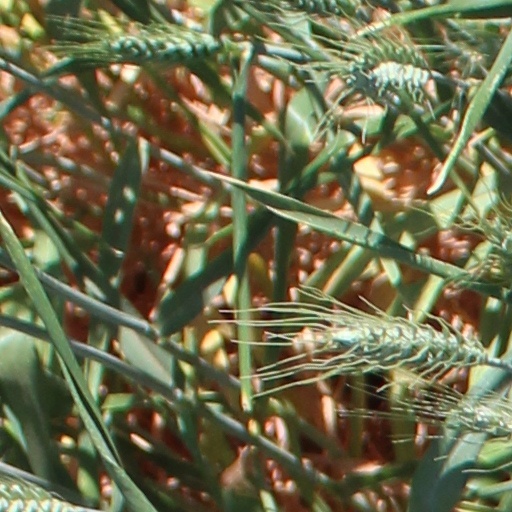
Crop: wheat